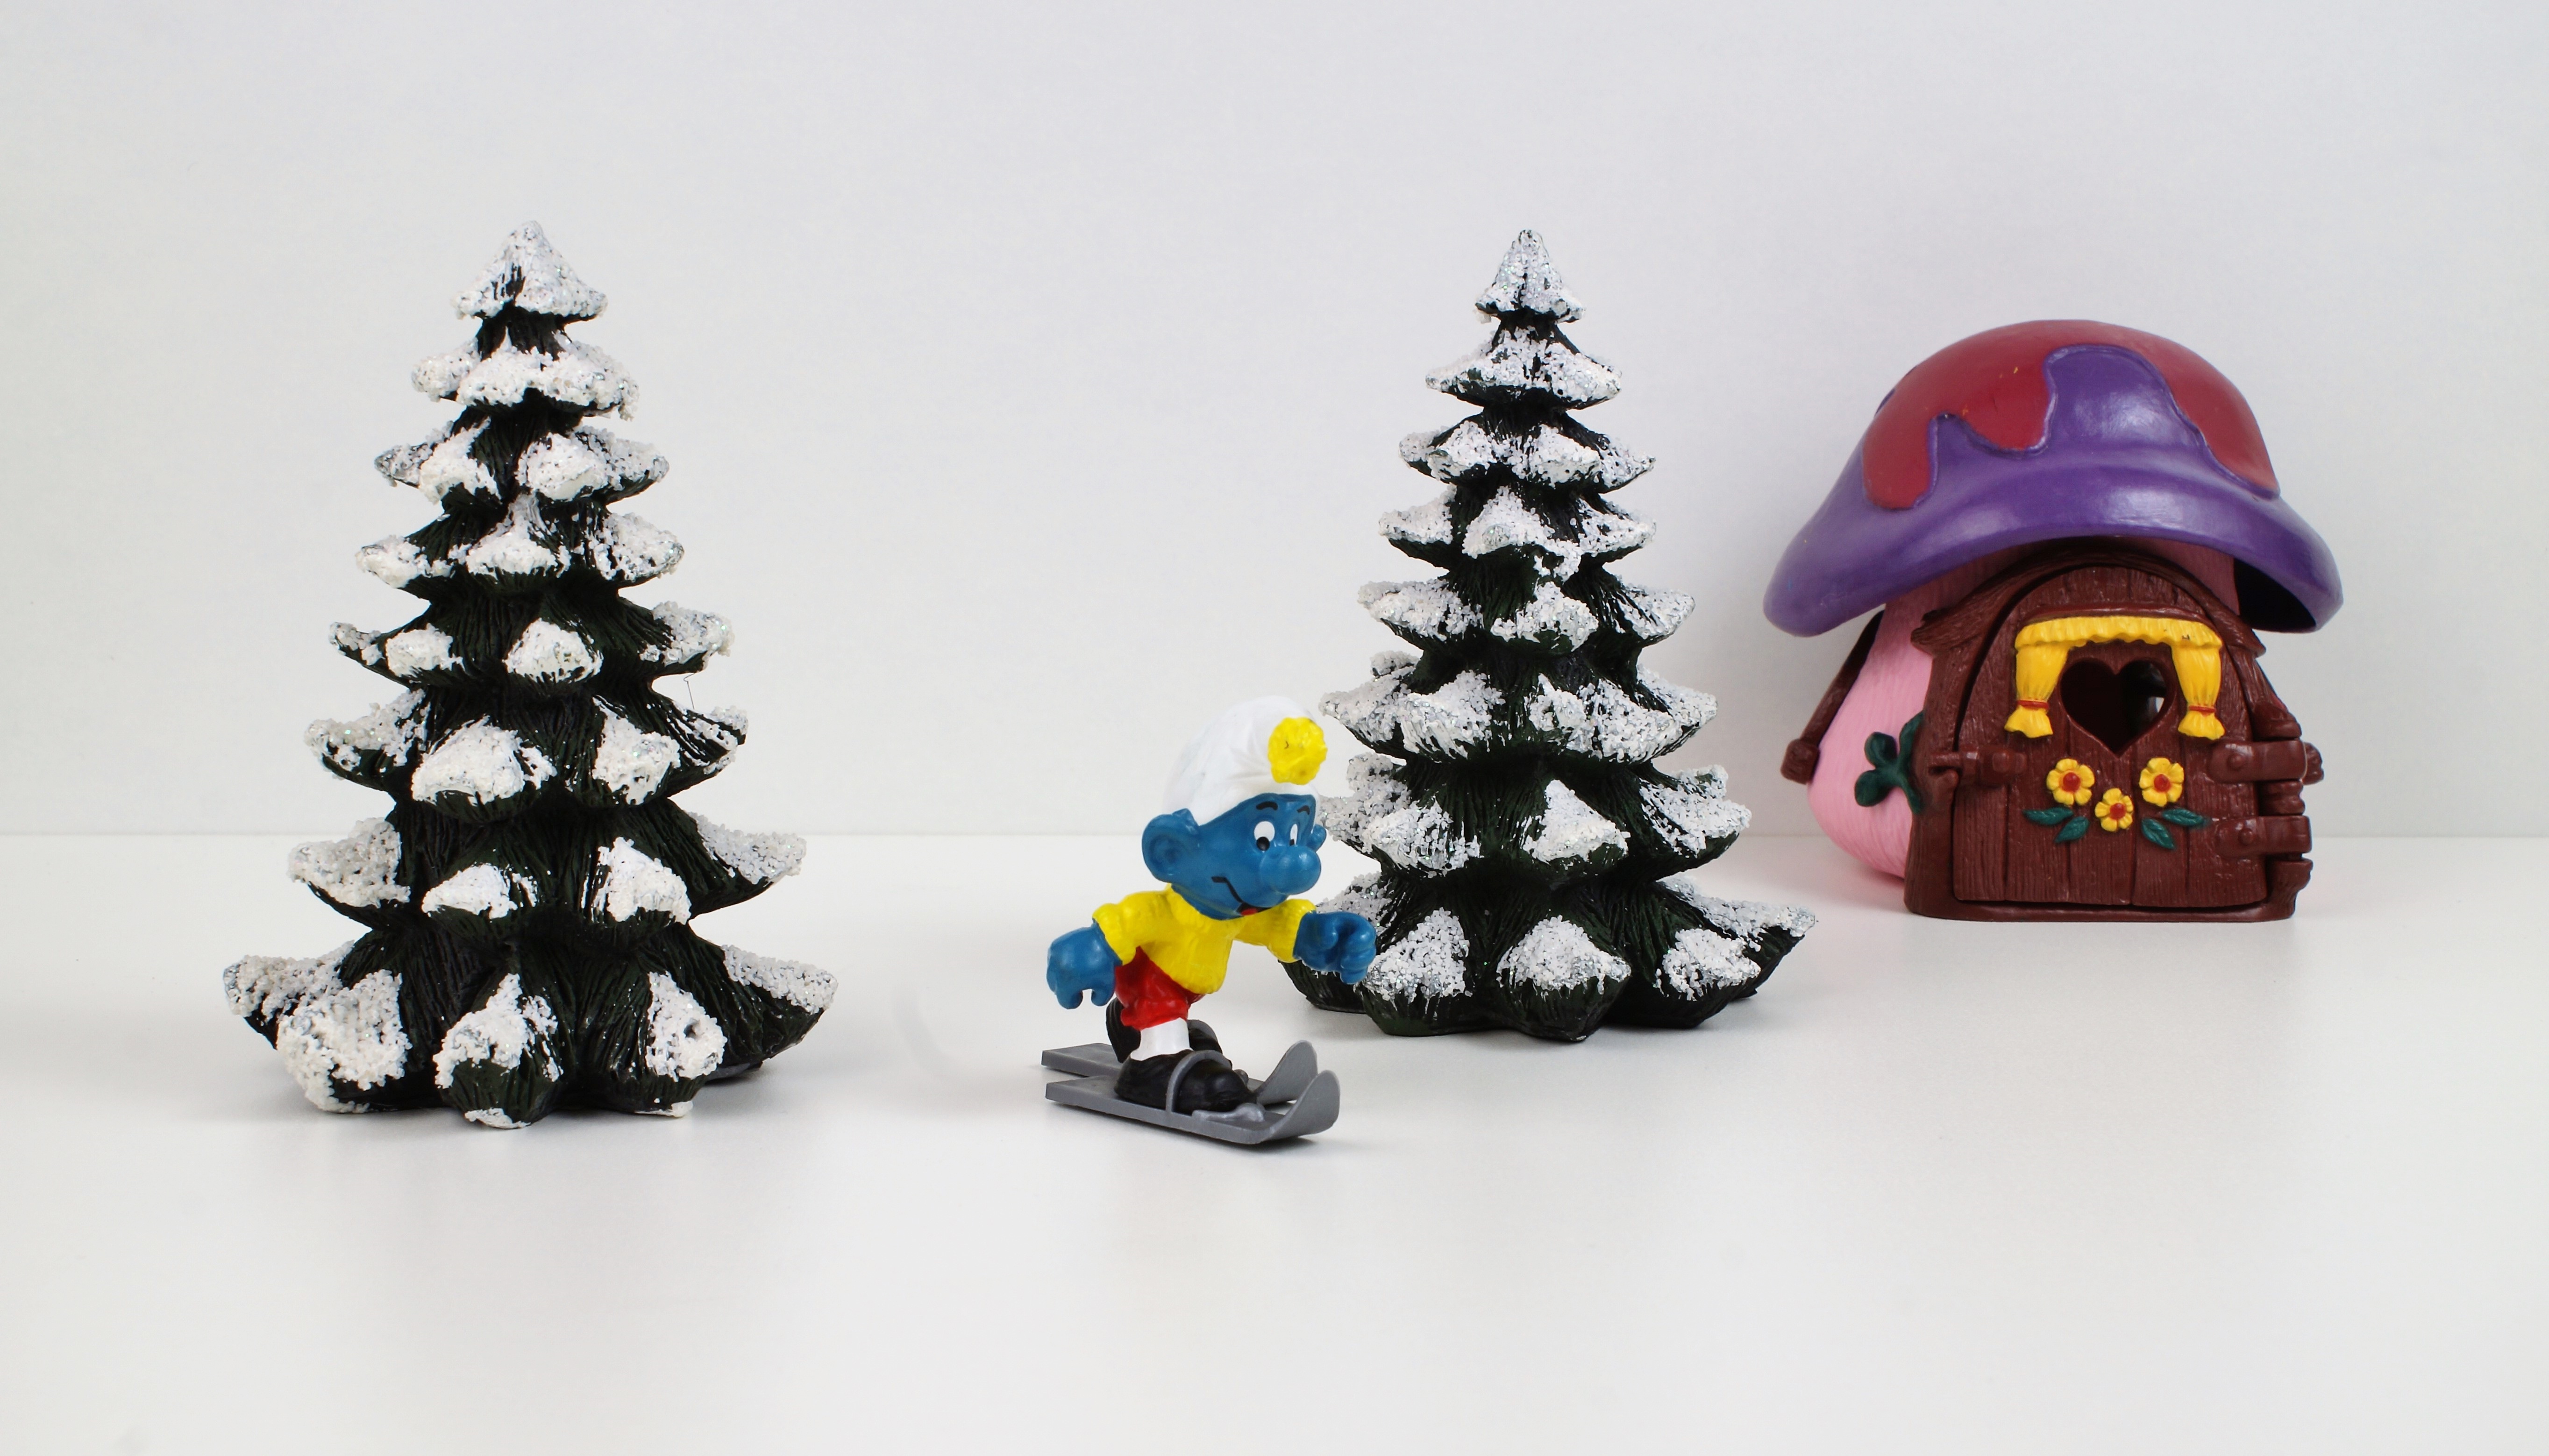
snow, winter, decoration, blue, skiing, toy, christmas tree, christmas decoration, figure, ski, toys, smurfs, collect, smurf, free image